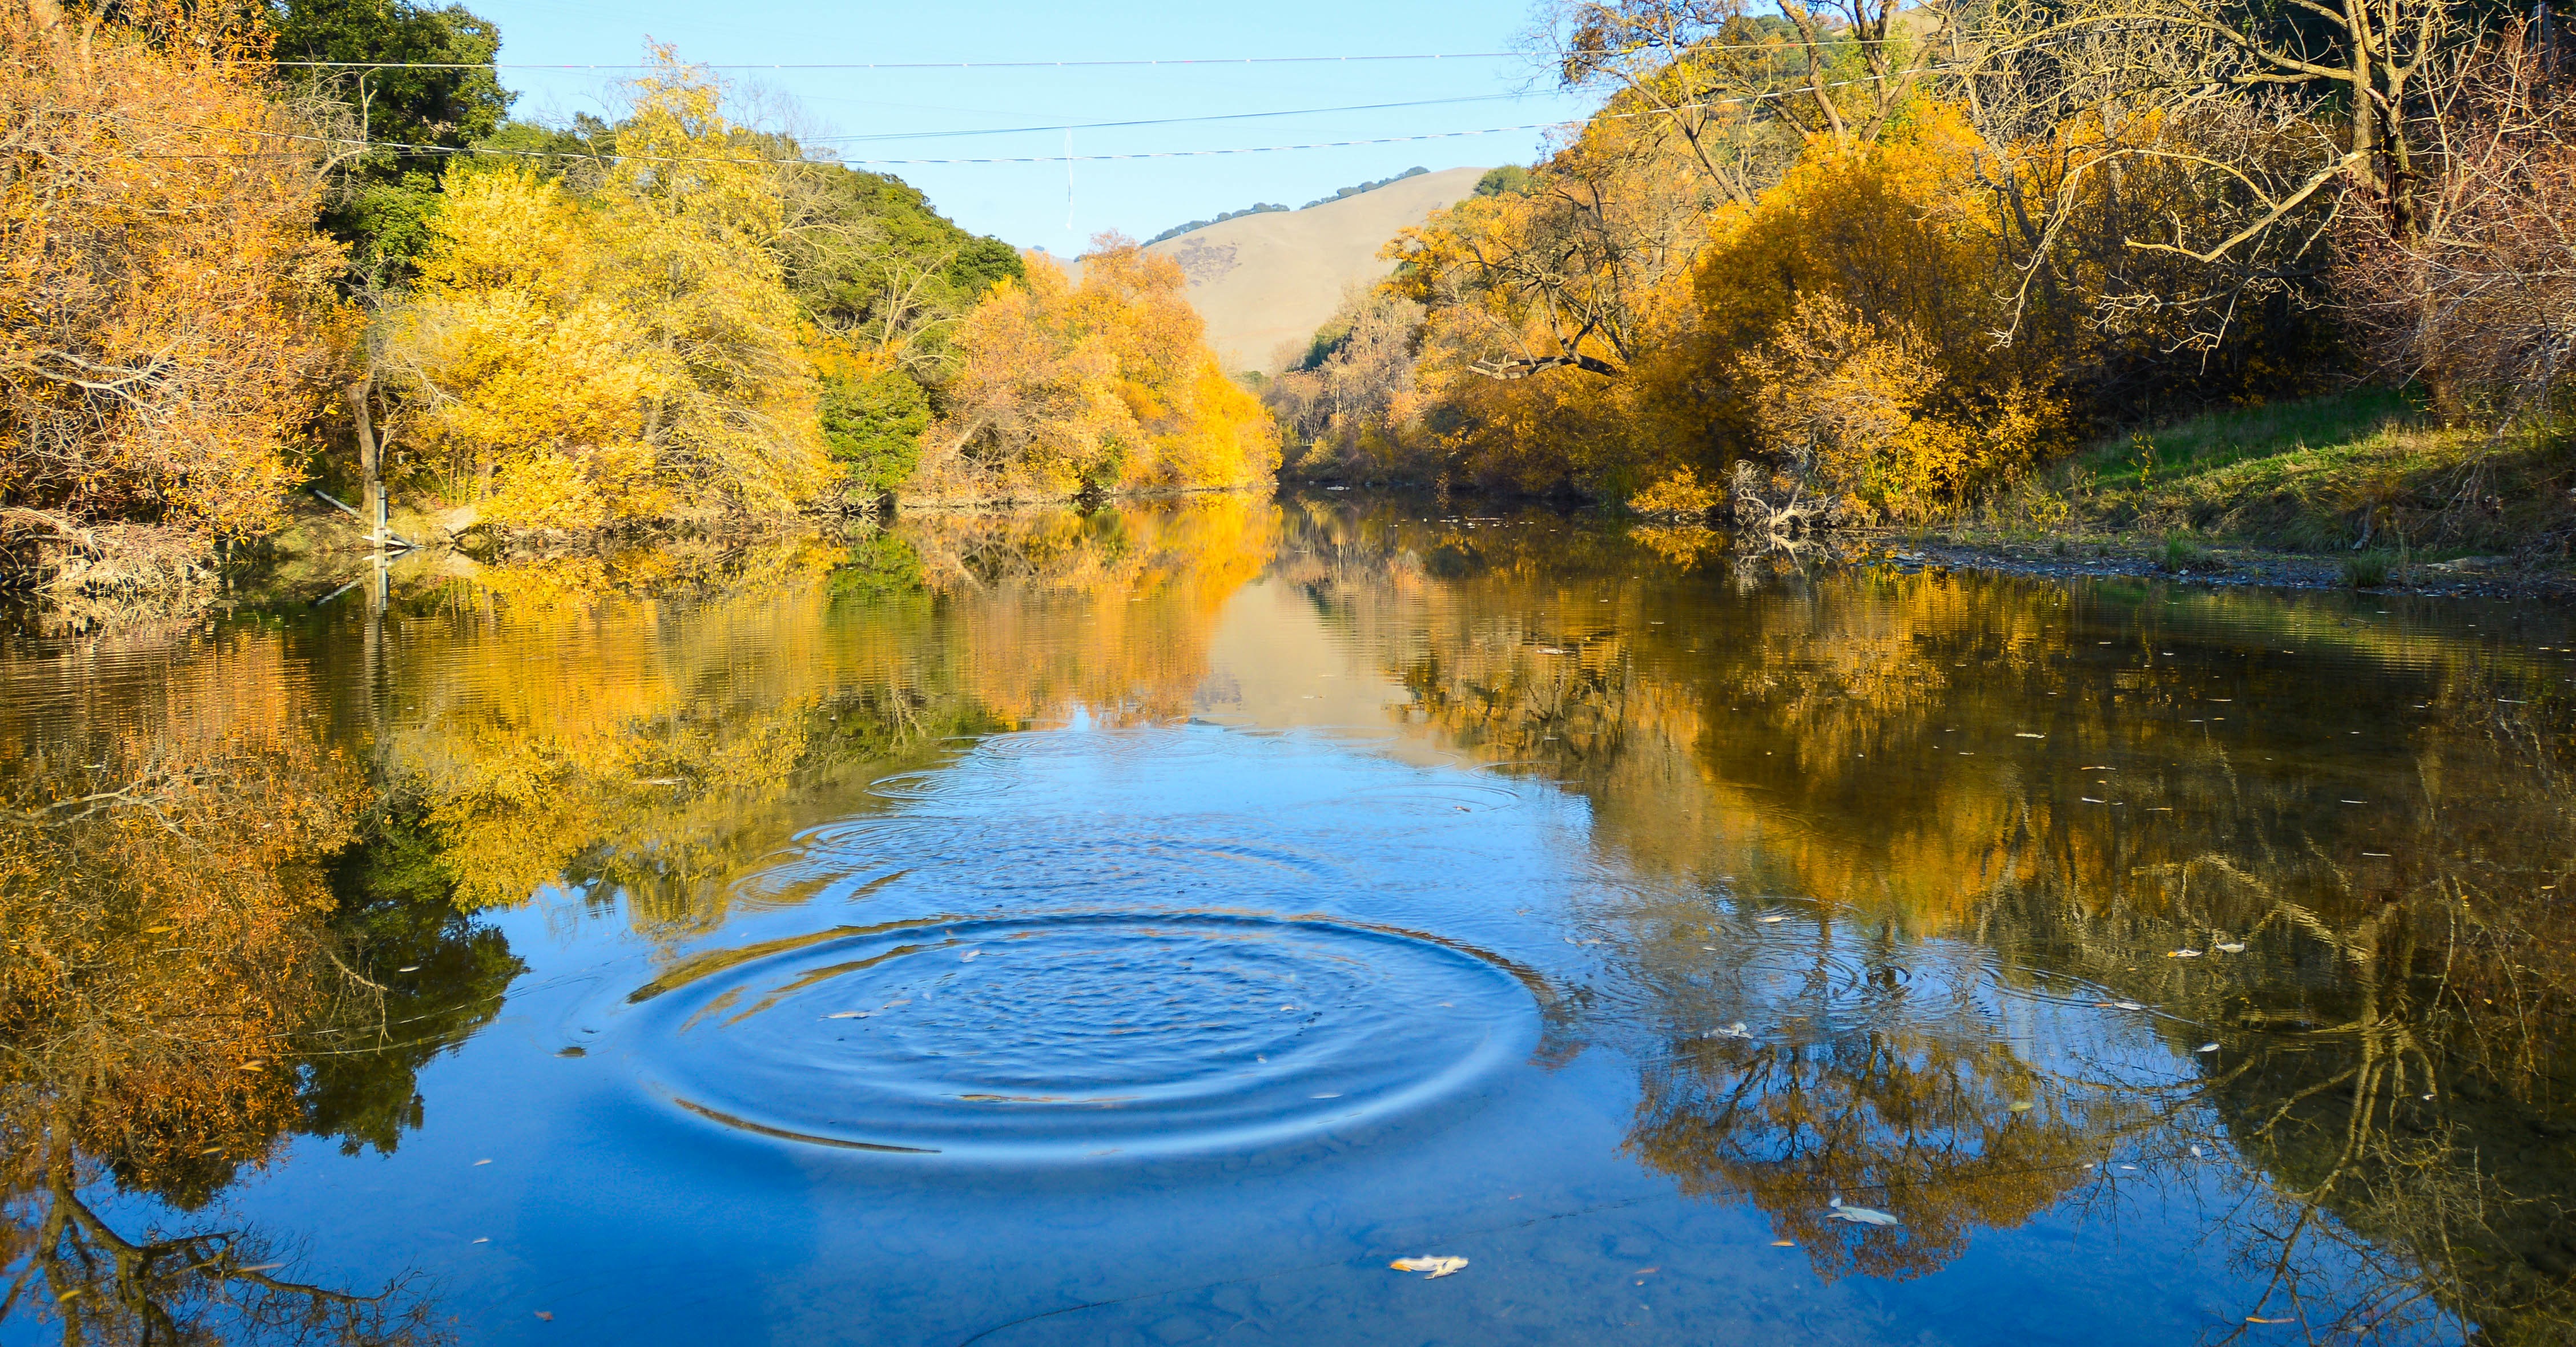
landscape, tree, water, leaf, flower, river, pond, stream, reflection, autumn, season, waterway, body of water, woodland, woody plant